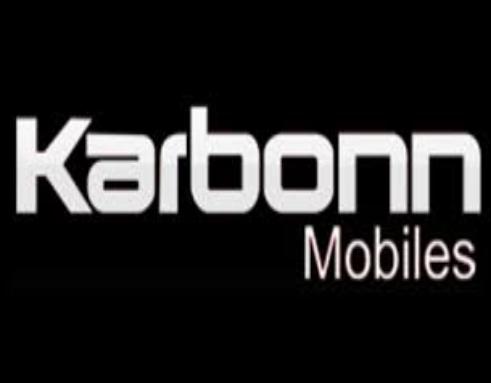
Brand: Karbonn
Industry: Electronic